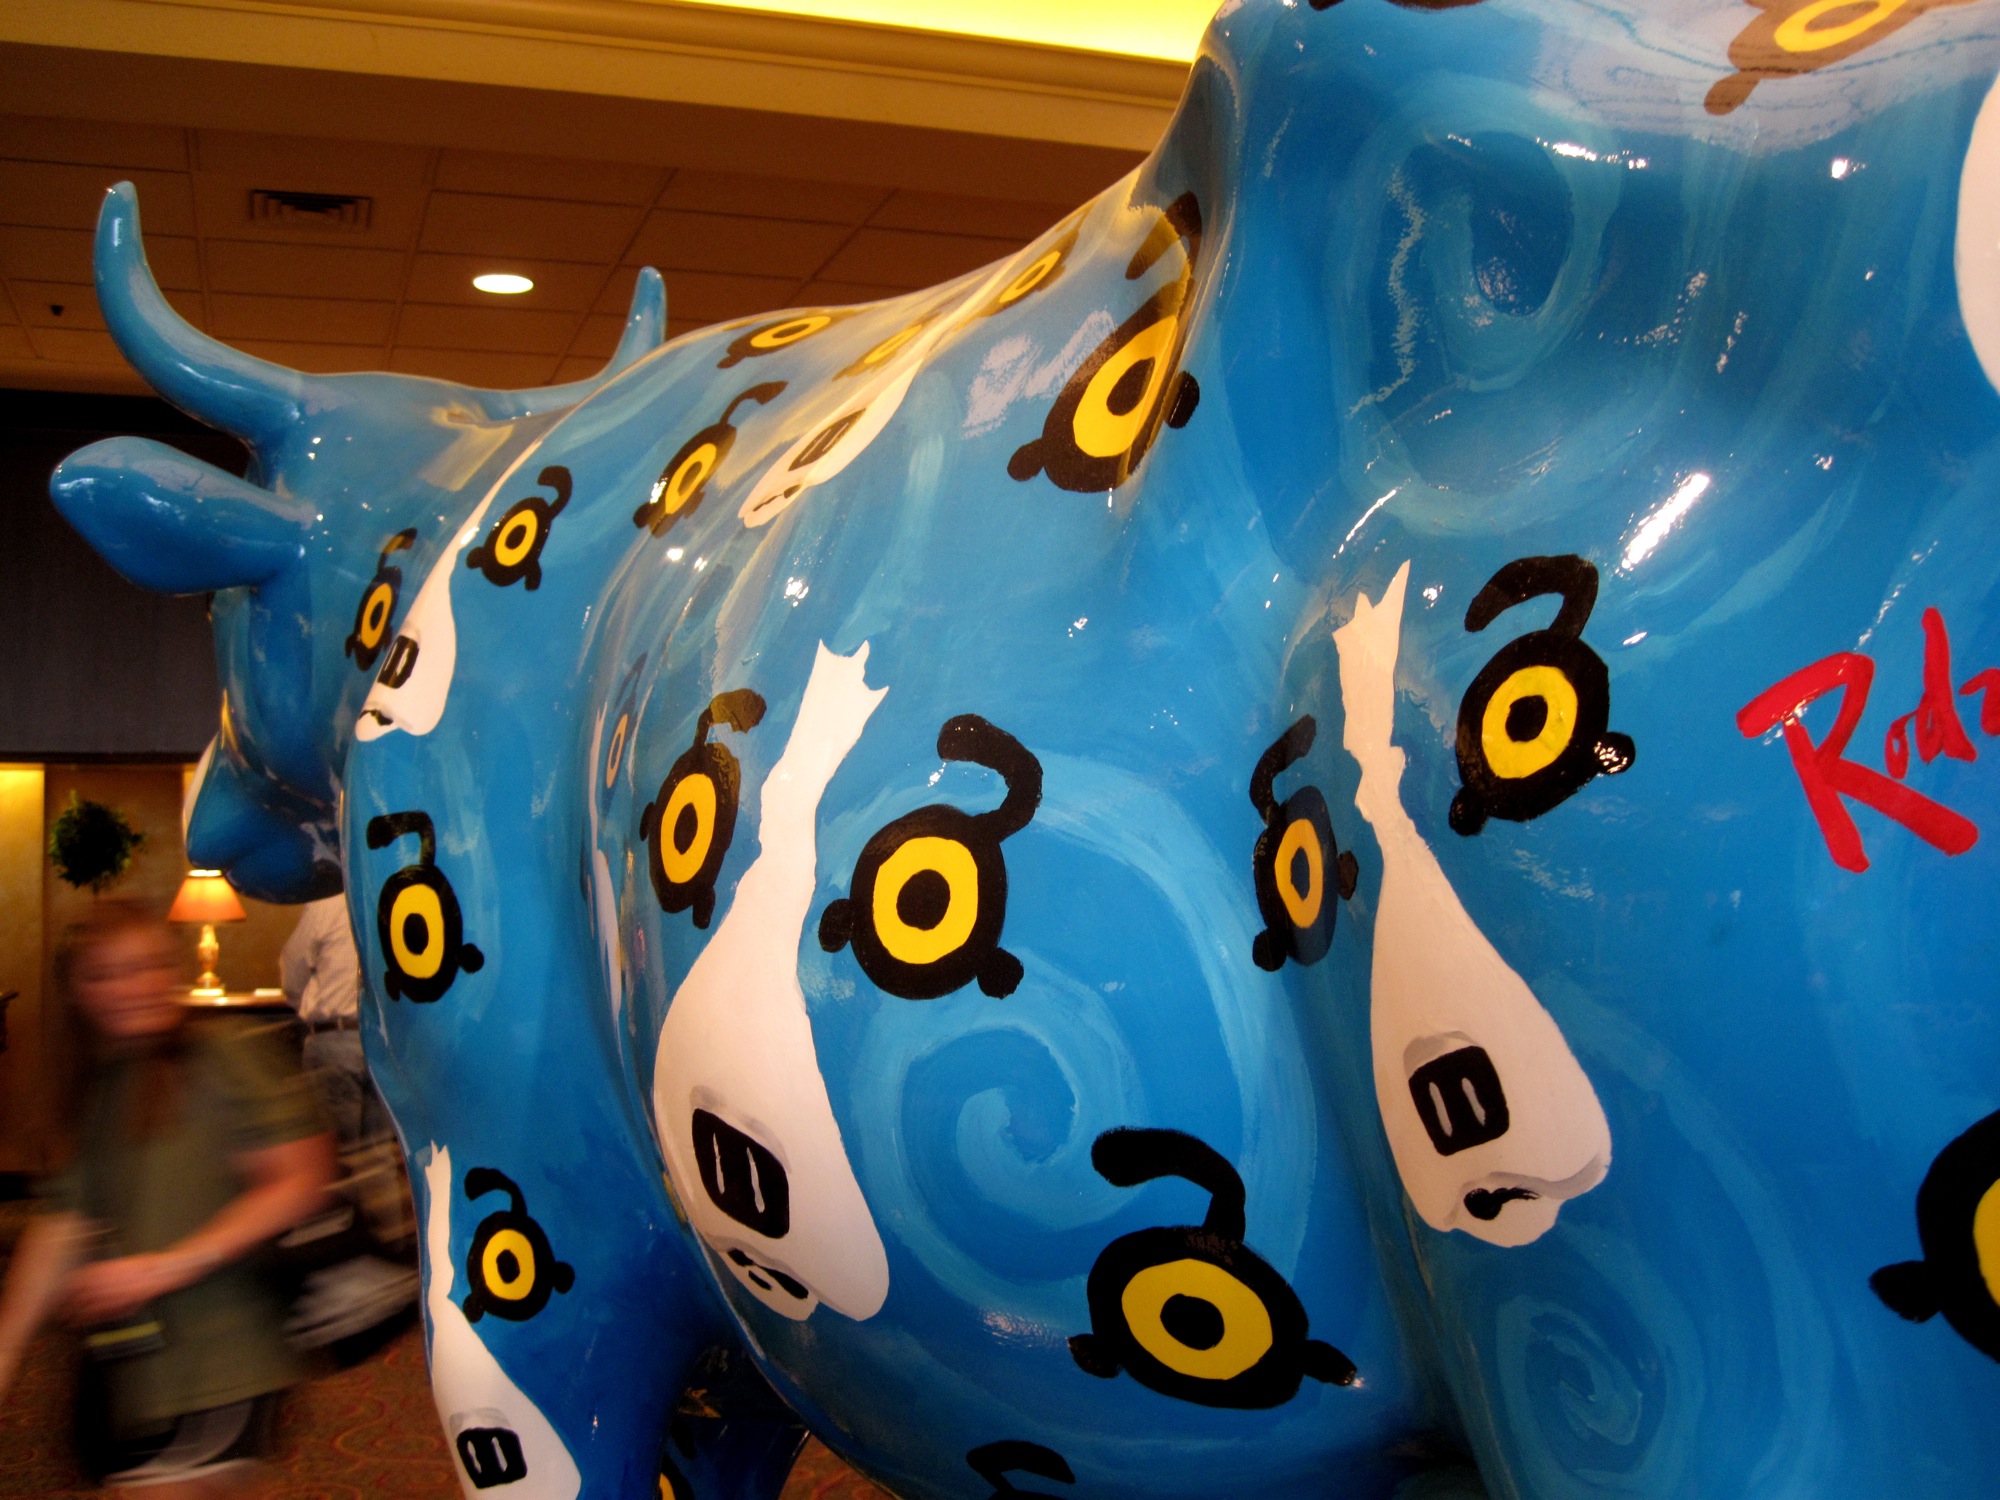
amusement park, color, park, blue, toy, art, neworleans, mardigras